Caesarius of Arles

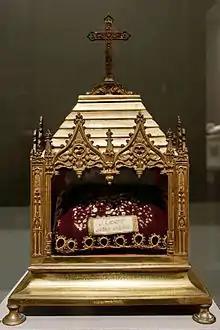
19th-century reliquary of St Caesarius, Church of St. Trophime in Arles

As the occupant of an important see, the bishop of Arles exercised considerable official, as well as personal, influence. Caesarius was liberal in the loan of sermons, and sent suggestions for discourses to priests and even bishops living in Spain, Italy, and elsewhere in Gaul. The great doctrinal question of his age and country was that of semi-Pelagianism. Caesarius, though evidently a disciple of Augustine, displayed in this respect considerable independence of thought. His vigorous denial of anything like predestination to evil has caused a difference in the honour paid to his memory, according as writers incline respectively towards the Jesuit or Jansenist views concerning divine grace.